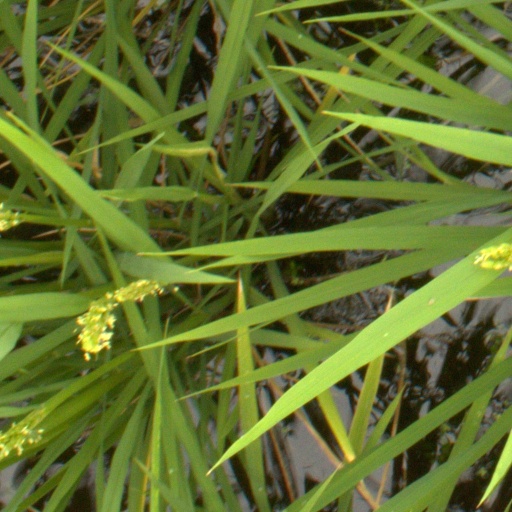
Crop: rice